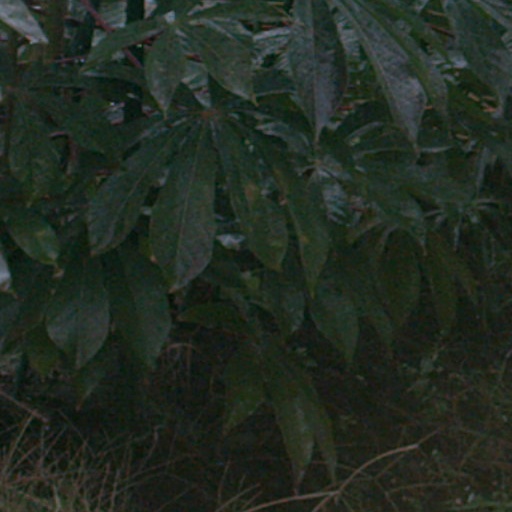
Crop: cassava